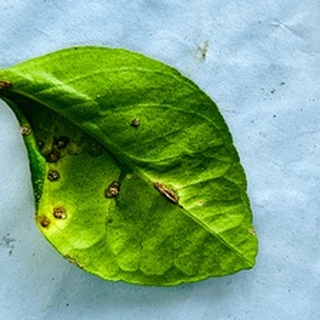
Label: lemon_anthracnose